Top Gear Live (show)

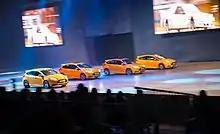
A Top Gear Live show in Moscow, 2013

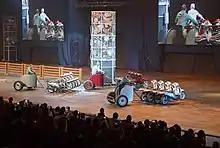
Chariot racing with motorcycles at a live show in 2012

The main event is a 90-minute show, which takes up an entire hall and has the audience sitting in stadium-like seating. The show features stunt driving and a catwalk-style presentation of new cars. Also included in the show are the usual team antics, well known from "Top Gear" and "TGT"; at MPH 2006 they placed James May in a shopping trolley and pushed him across the hall with a Ford Mustang at 40 mph into huge ten-pin bowling skittles.